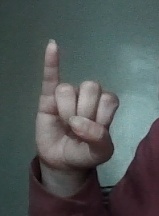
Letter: meem